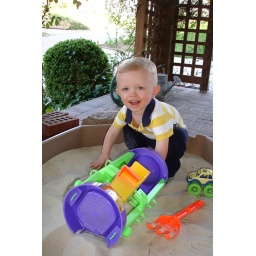
Playing in the sand box